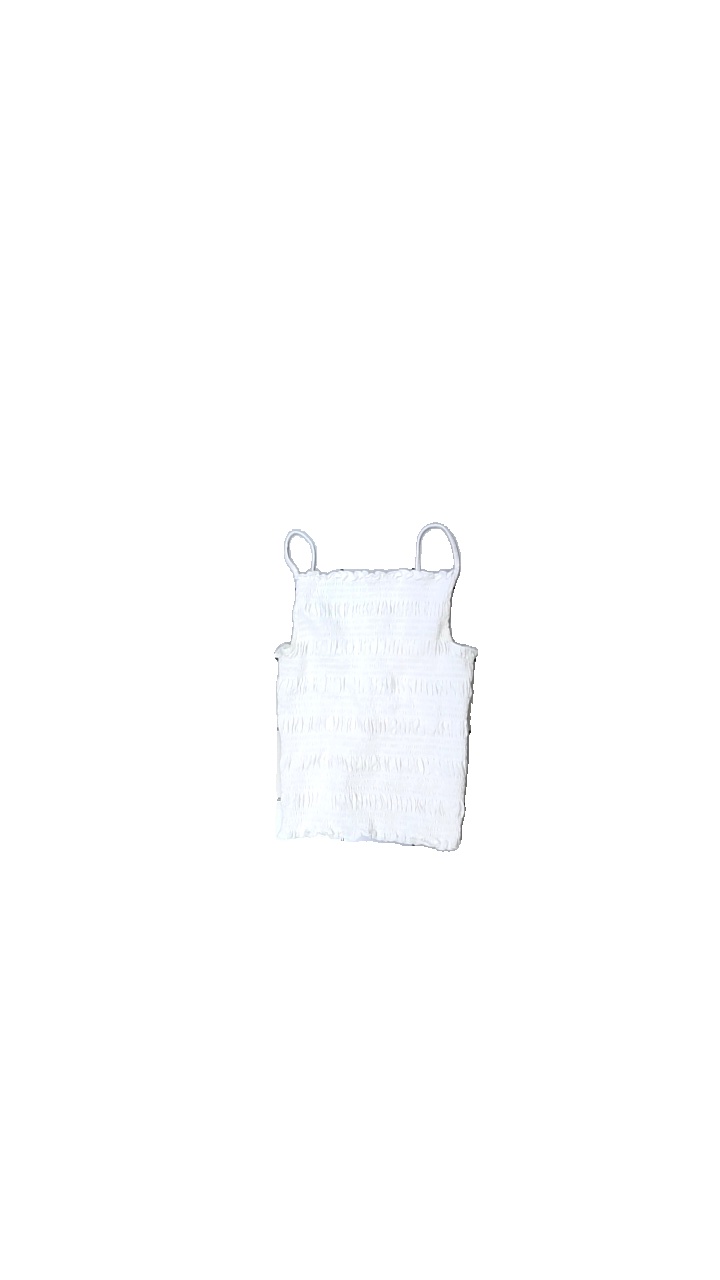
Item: Top (Ladies)
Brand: H&m
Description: vit linne med resår mönster
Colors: White
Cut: Tight
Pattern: Other
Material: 100% bomull
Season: All
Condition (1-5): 3
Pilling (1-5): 5
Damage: svett fläckar och lös tråd
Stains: Minor
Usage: Export
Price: <50